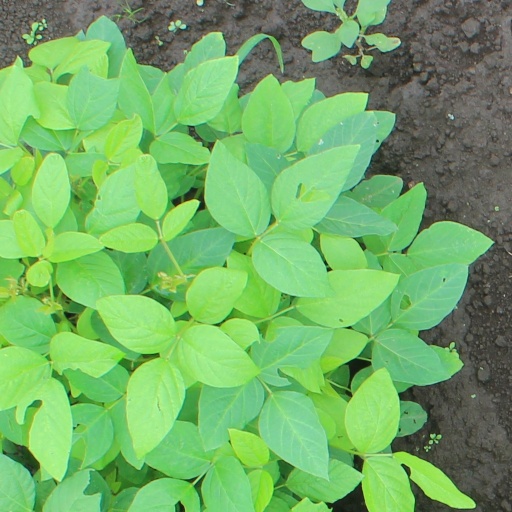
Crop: soybean